Cranfield University

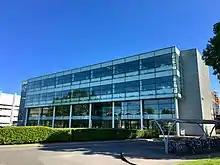
Cranfield University Vincent Building

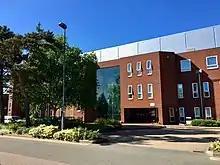
Cranfield University Whittle Building

As an exclusively postgraduate university, Cranfield University is excluded from the "Times Higher Education World University Rankings", "The Times" World Rankings, The Complete University Guide and "The Guardian", which focuses on helping prospective undergraduate students to compare universities. Consequently, direct comparison with undergraduate institutions is difficult. Some key facts and figures are: